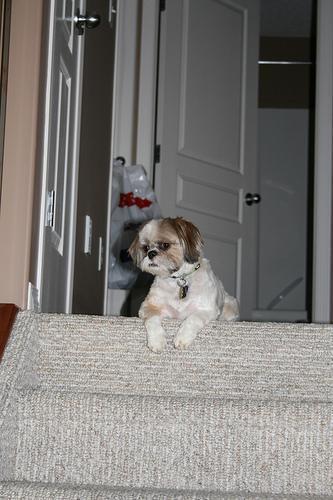
Shih-Tzu